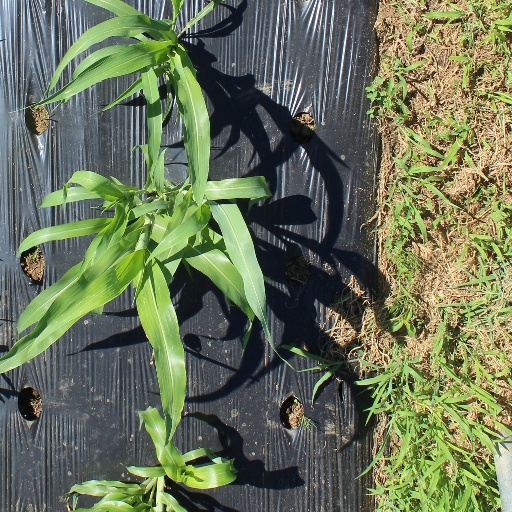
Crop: sorghum